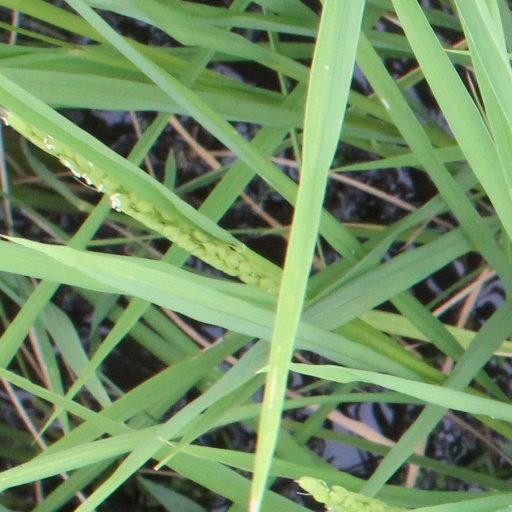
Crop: rice